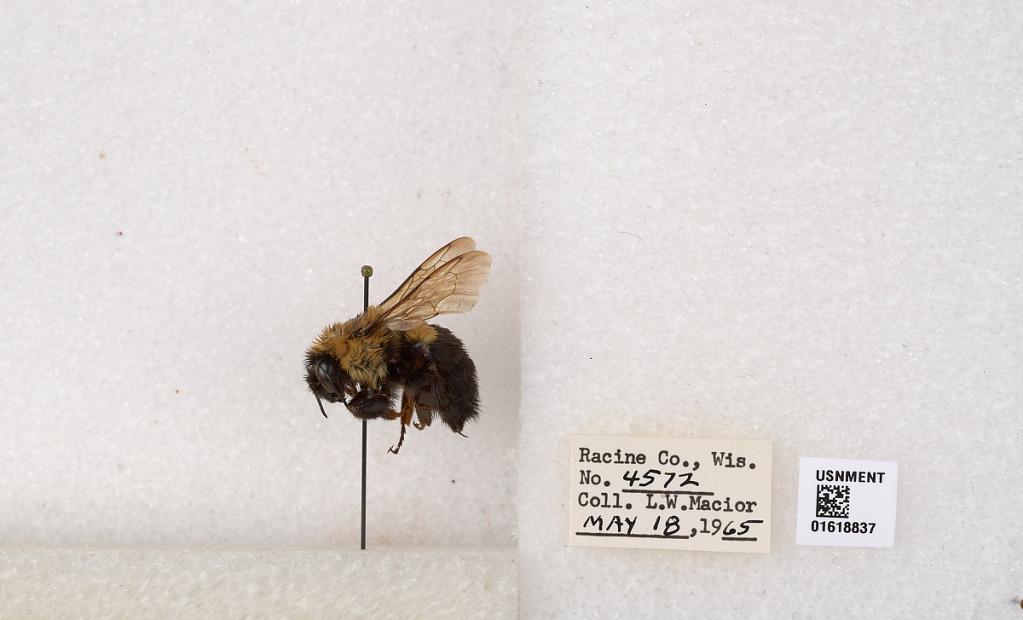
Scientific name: Bombus impatiens Cresson
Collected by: L. Macior
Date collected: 1965-5-18
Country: United States
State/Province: Wisconsin
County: Racine
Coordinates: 42.7299, -87.8123